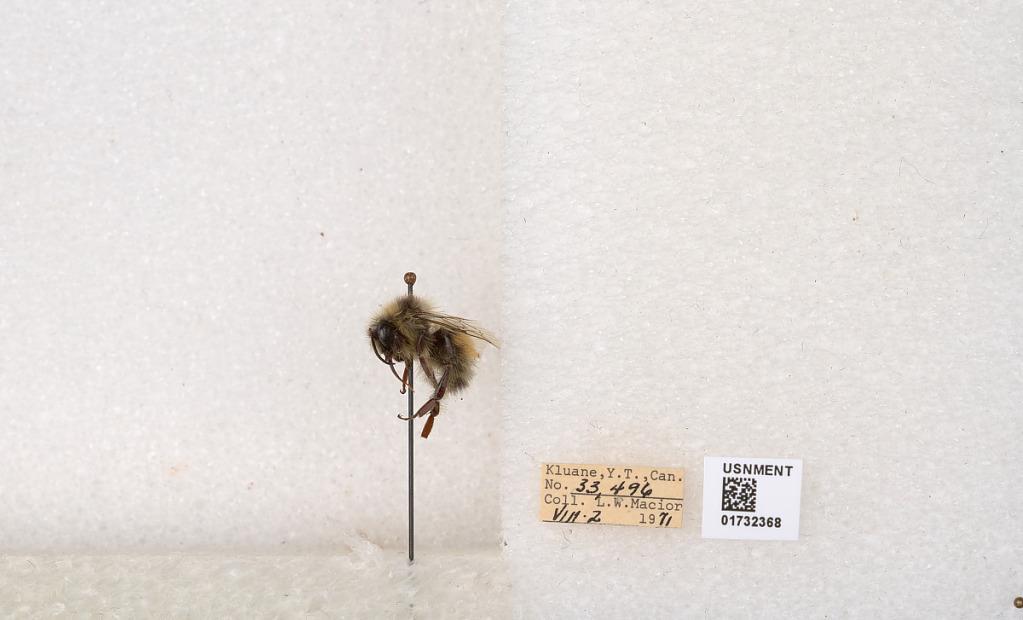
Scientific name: Bombus (Pyrobombus) sylvicola Kirby
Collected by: L. Macior
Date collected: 1971-8-2
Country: Canada
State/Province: Yukon Teritory
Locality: Kluane National Park and Reserve
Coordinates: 60.7493, -139.504